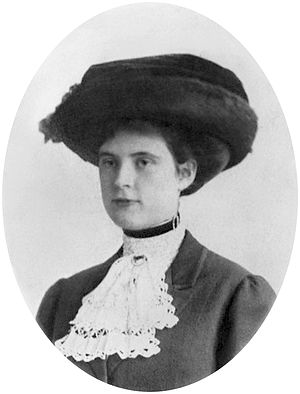
Lucy Page Mercer Rutherfurd
Lucy Page Mercer, circa 1915
Lucy Page Mercer Rutherfurd anses blandt historikere for at have være elskerinde for den amerikanske præsident Franklin Delano Roosevelt. Hun var sammen med Roosevelt den dag han døde i 1945.